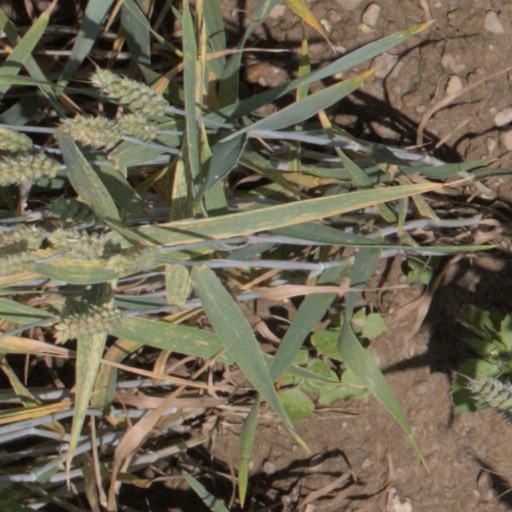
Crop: wheat